Beaver Township, Saline County, Arkansas

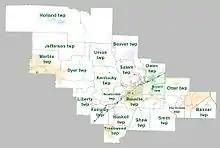
Townships in Saline County as of 2010

According to the 2010 Census, Beaver Township is located at (34.719002, -92.587488). It has a total area of , of which is land and is water (1.46%). As per the USGS National Elevation Dataset, the elevation is .